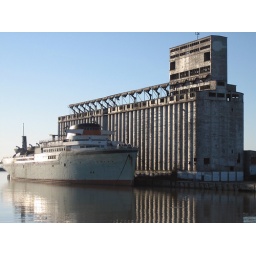
ex-WWII ship turned great lakes cruiseliner turned abandoned scrap metal sitting around in Buffalo, New York.